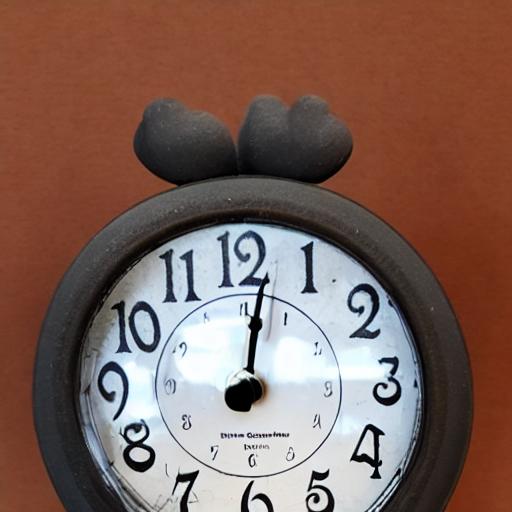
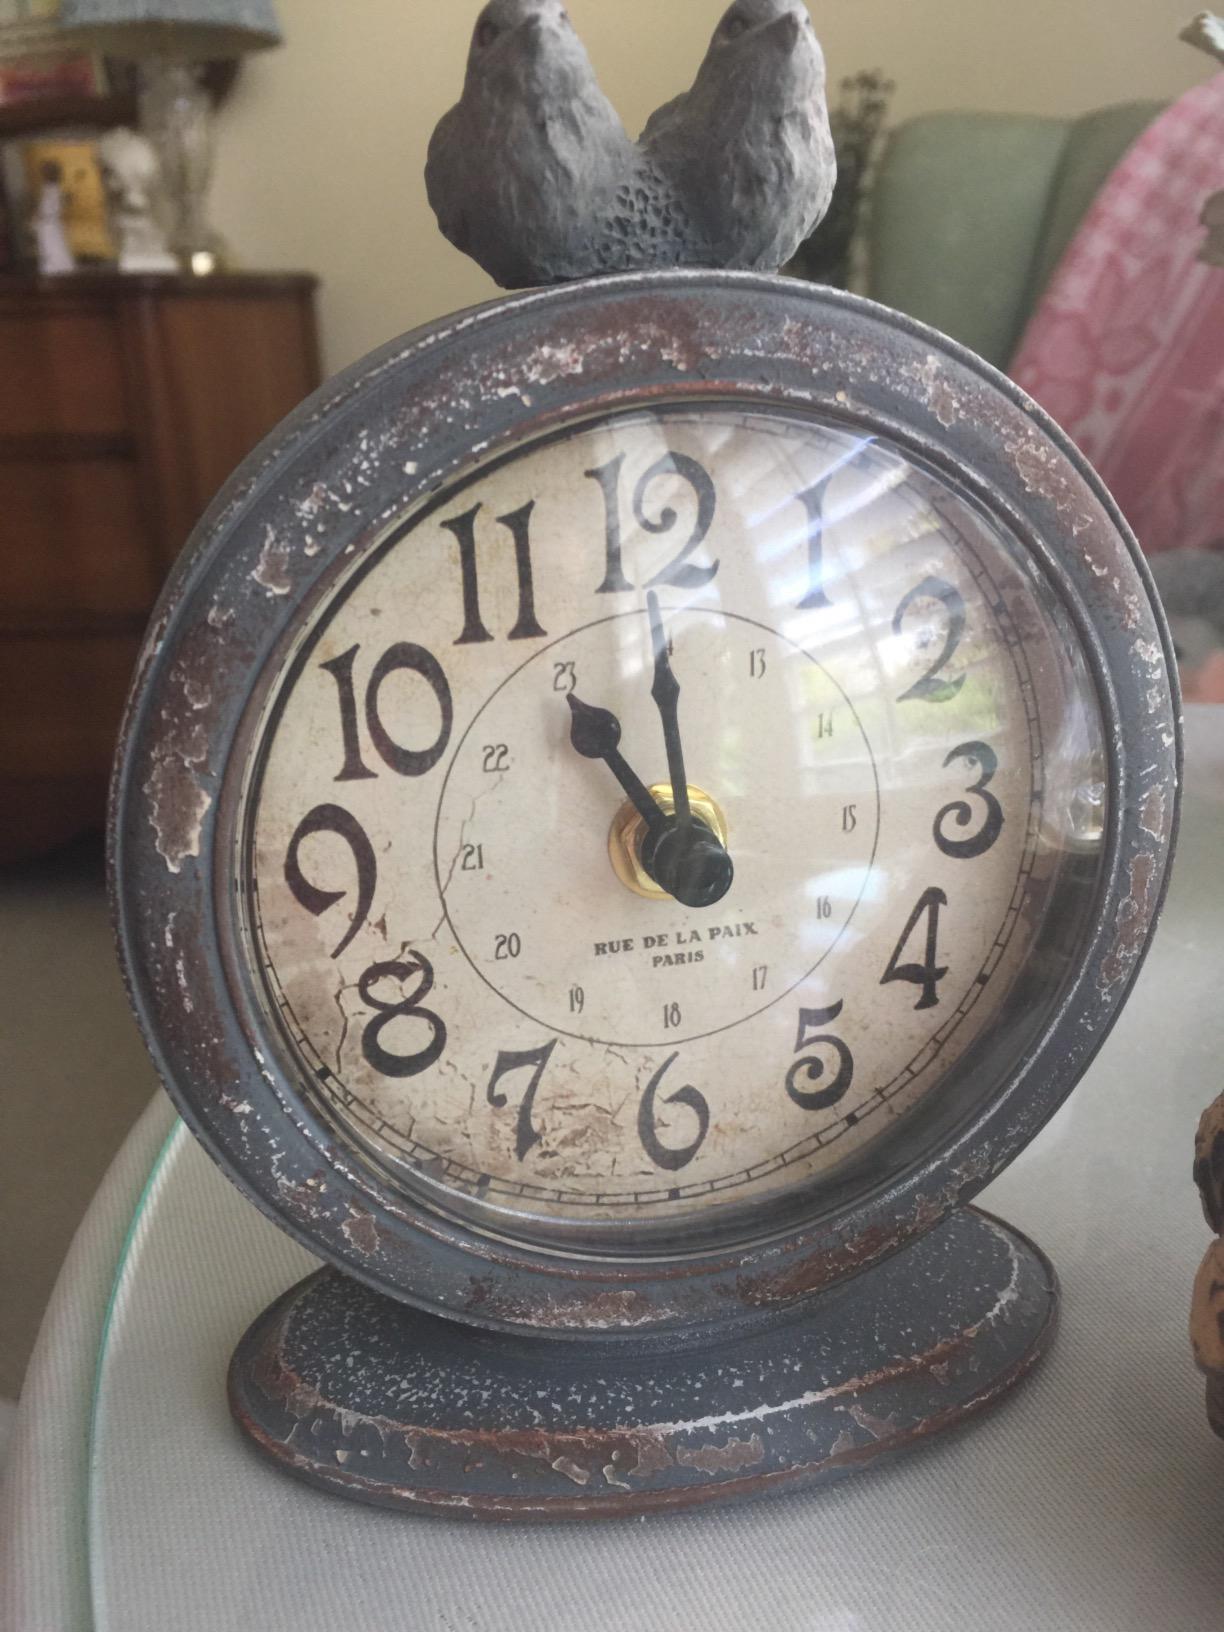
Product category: clock
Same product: no